2013 Sidecarcross World Championship

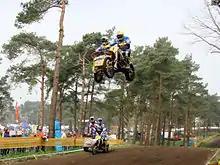
Defending 2012 champion Daniël Willemsen in action in 2009.

Every Grand Prix weekend is split into two races, both held on the same day. This means, the 2013 season with its fourteen Grand Prix had 28 races. Each race lasts for 30 minutes plus two laps. The two races on a weekend actually get combined to determine an overall winner. In case of a tie, the results of the second race as used to determine the winner. While this overall winner receives no extra WC points, they usually are awarded a special trophy. Race start times are set at 13:30 and 16:00.